McCord Zulu Hospital

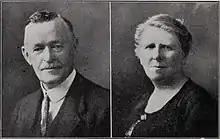
Founders James Bennett McCord and Margaret Mellen McCord, before 1935

McCord's Hospital, originally McCord Zulu Hospital, is a hospital in Durban, South Africa.